Phosphorene

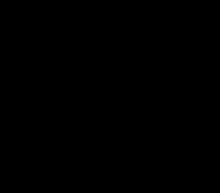
Electrical characteristic of a flexible black phosphorus transistor showing an intrinsic cutoff frequency of 20 GHz.

Phosphorene is a promising candidate for flexible nano systems due to its ultra-thin nature with ideal electrostatic control and superior mechanical flexibility. Researchers have demonstrated the flexible transistors, circuits and AM demodulator based on few-layer phosphorus, showing enhanced am bipolar transport with high room temperature carrier mobility as high as ~310 cm/Vs and strong current saturation. Fundamental circuit units including digital inverter, voltage amplifier and frequency doubler have been realized. Radio frequency (RF) transistors with highest intrinsic cutoff frequency of 20 GHz has been realized for potential applications in high frequency flexible smart nano systems.